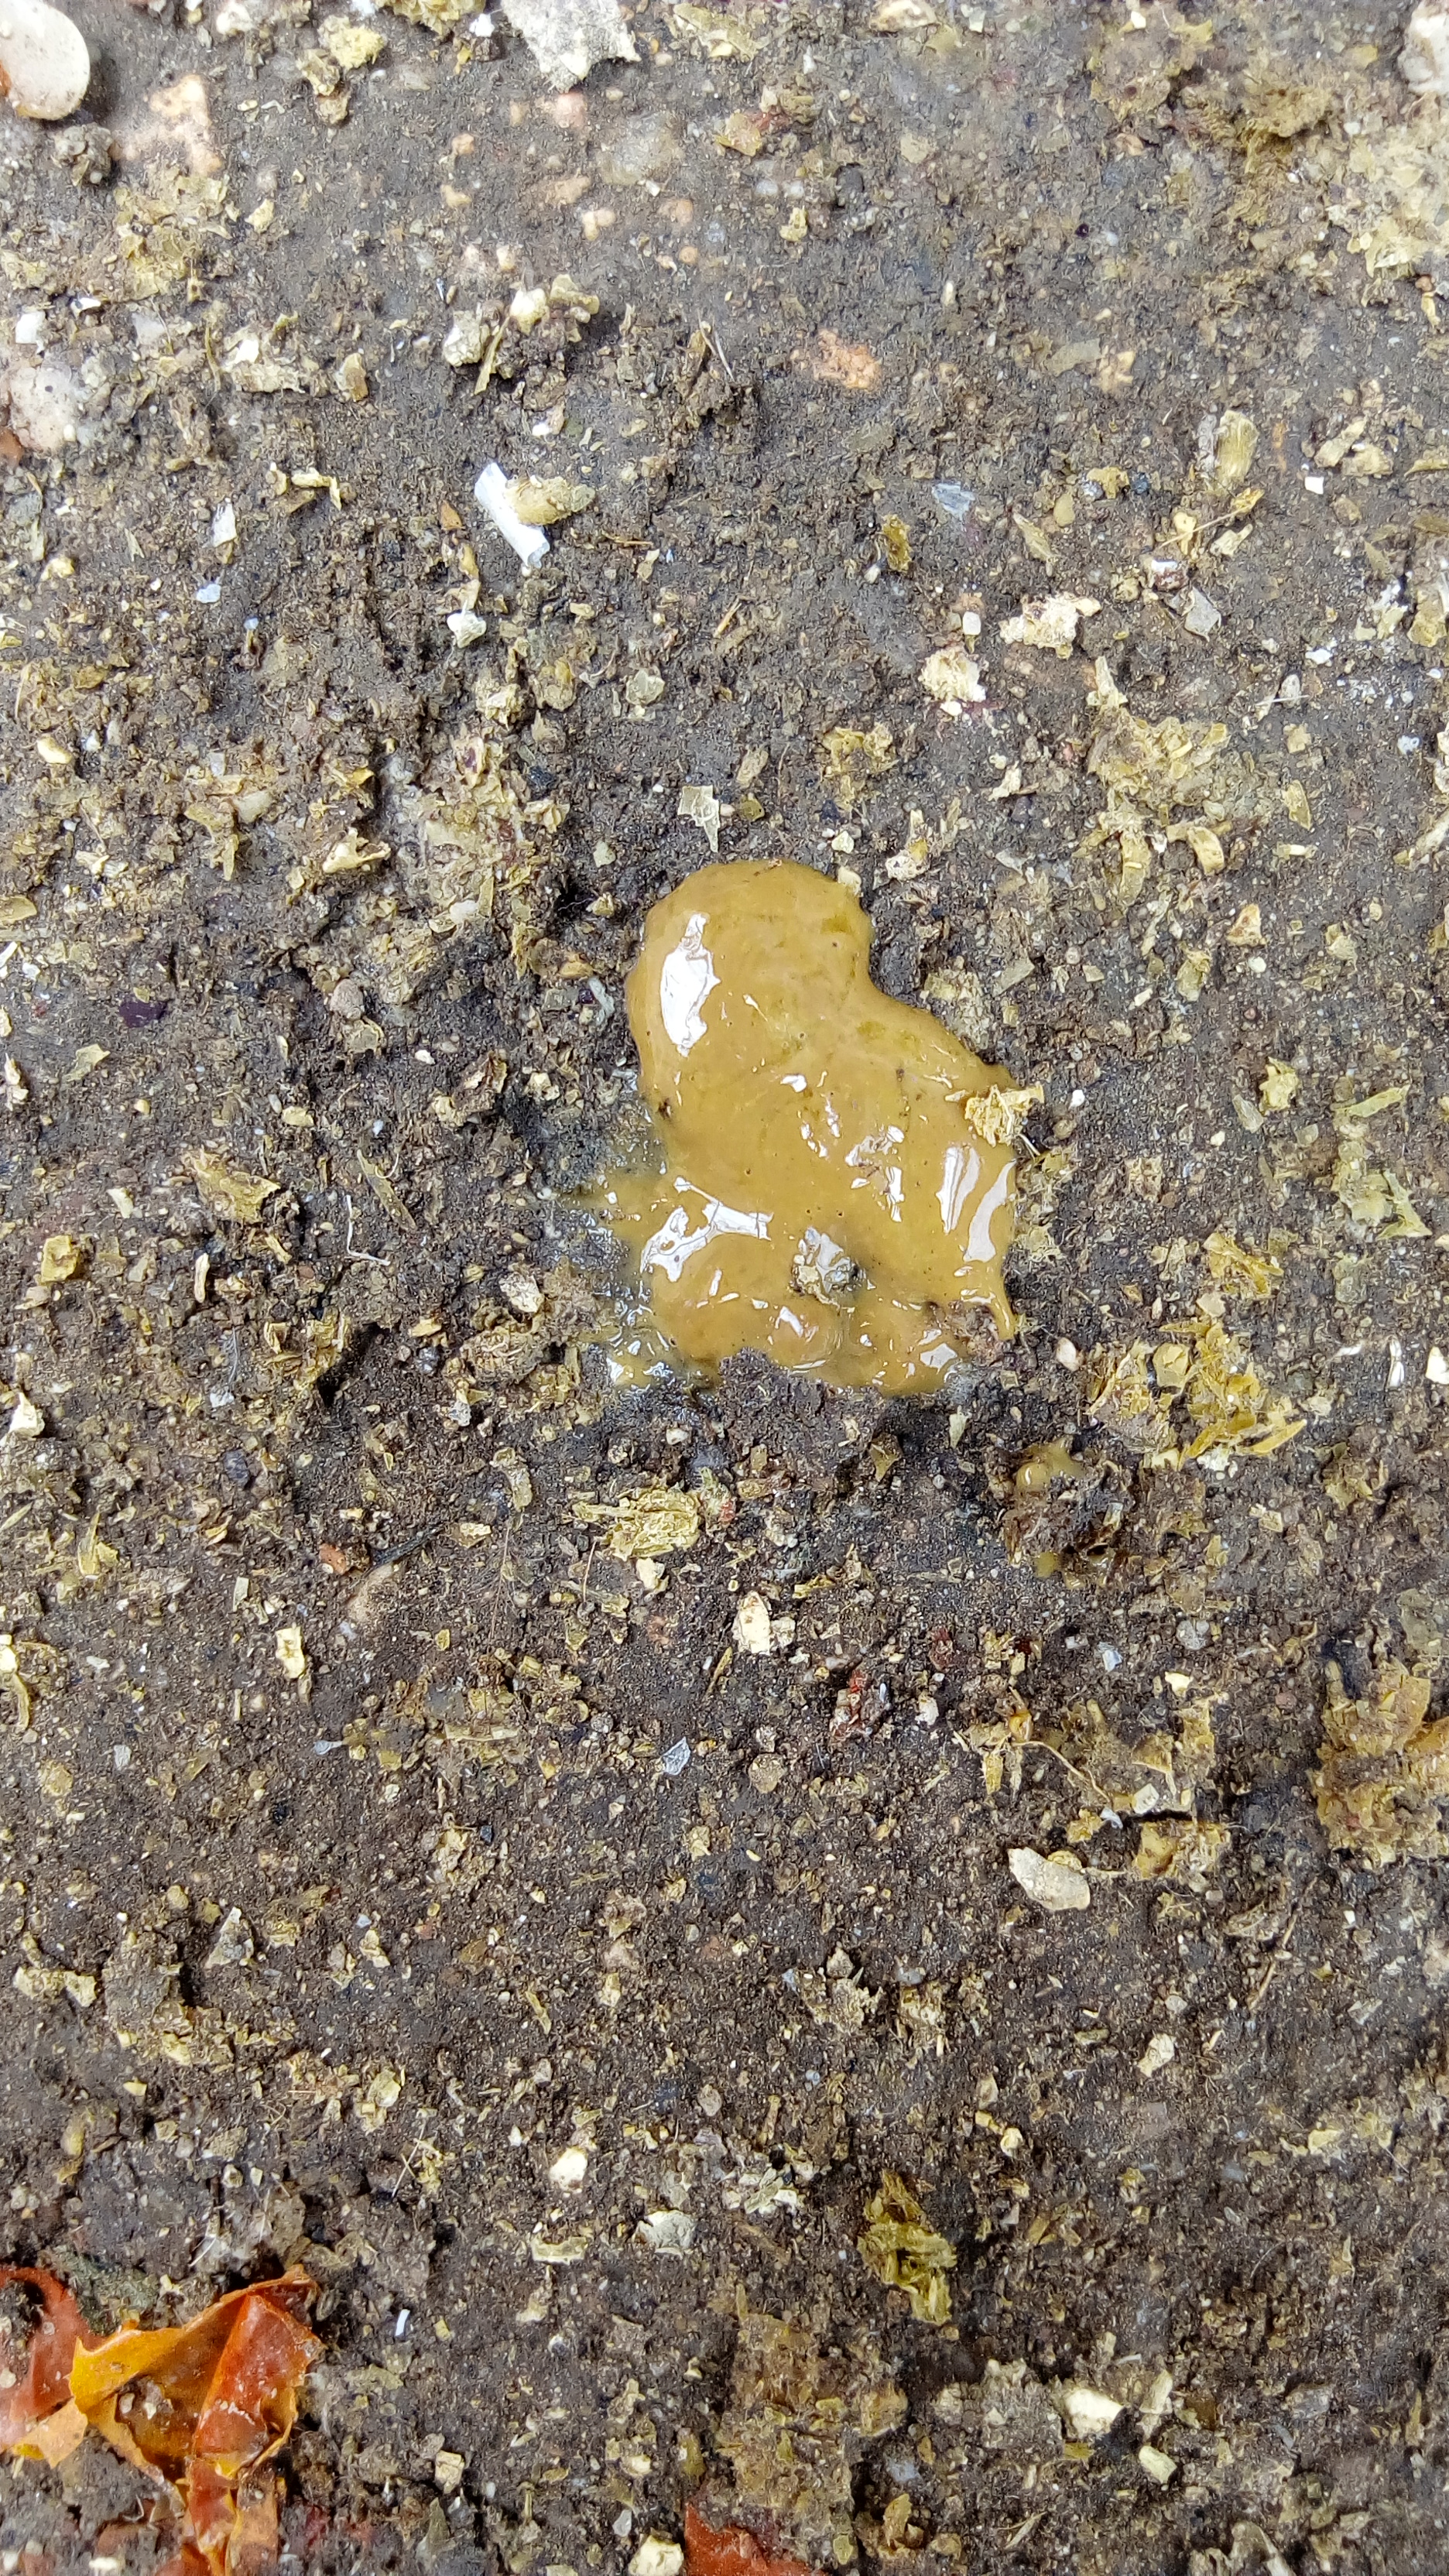
PCR-confirmed diagnosis: Coccidiosis